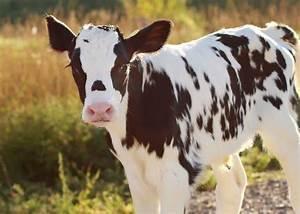
cow